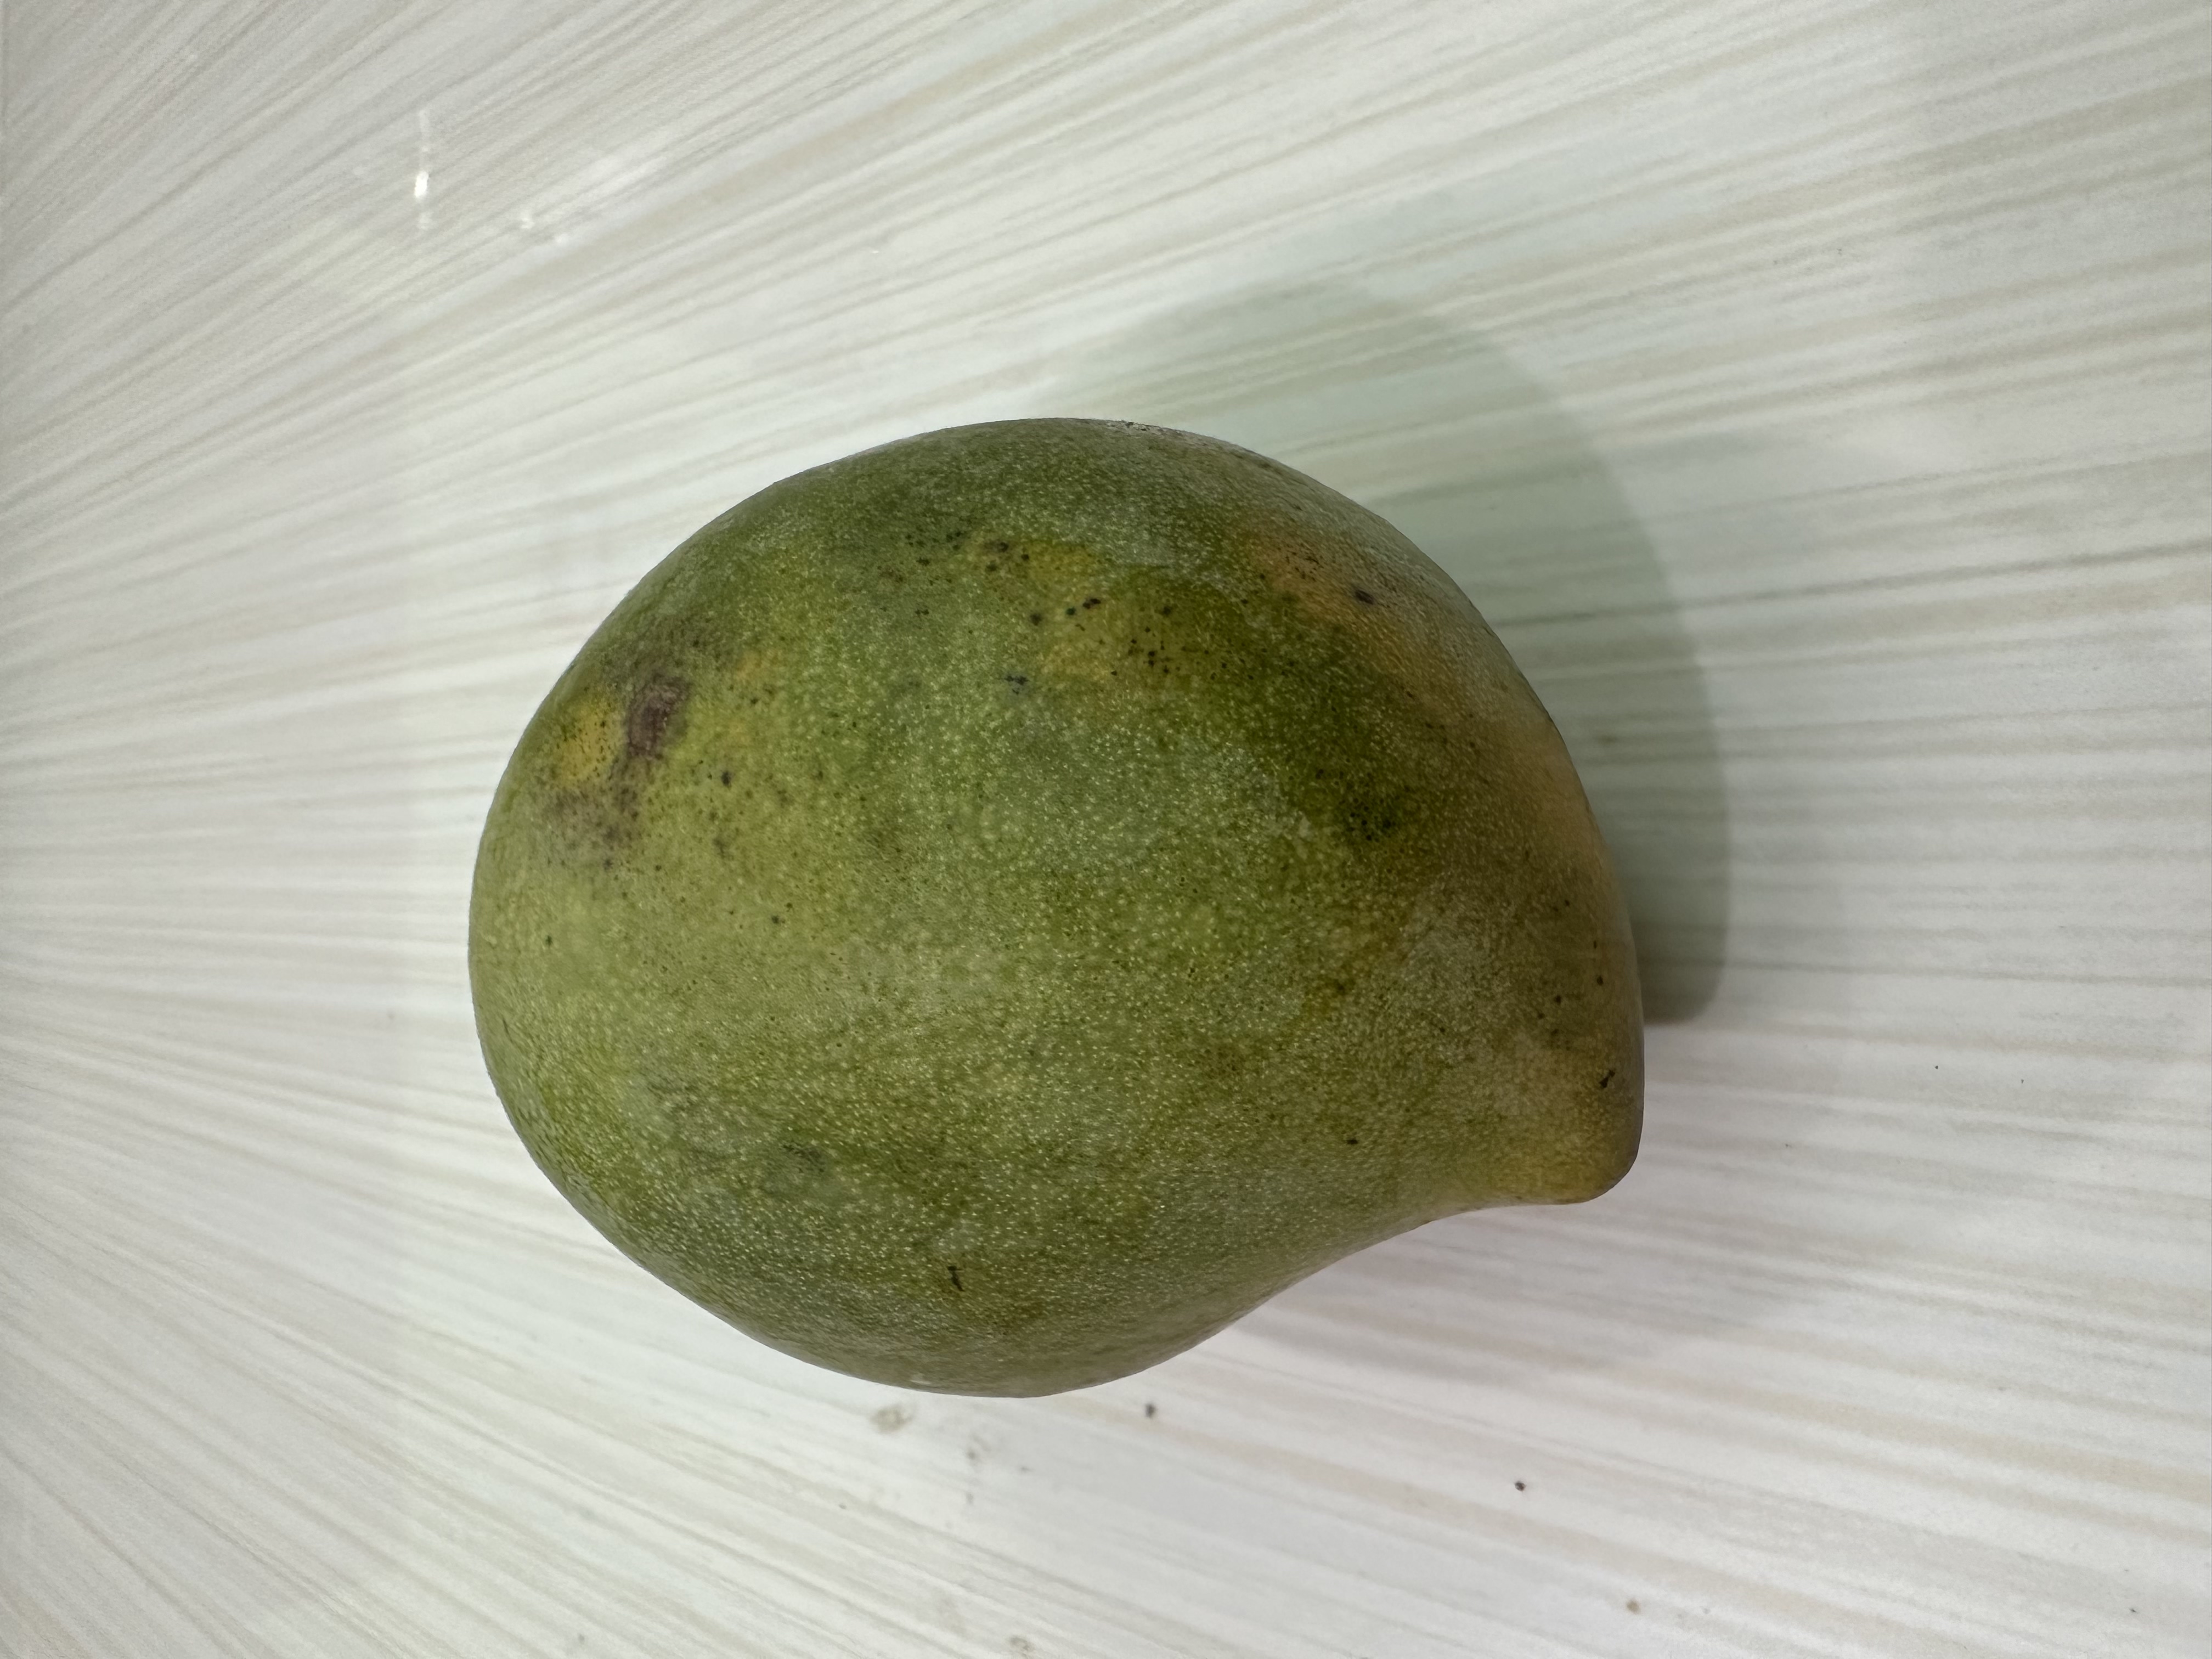
Mango variety: Nilambori